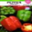
Label: sweet_pepper